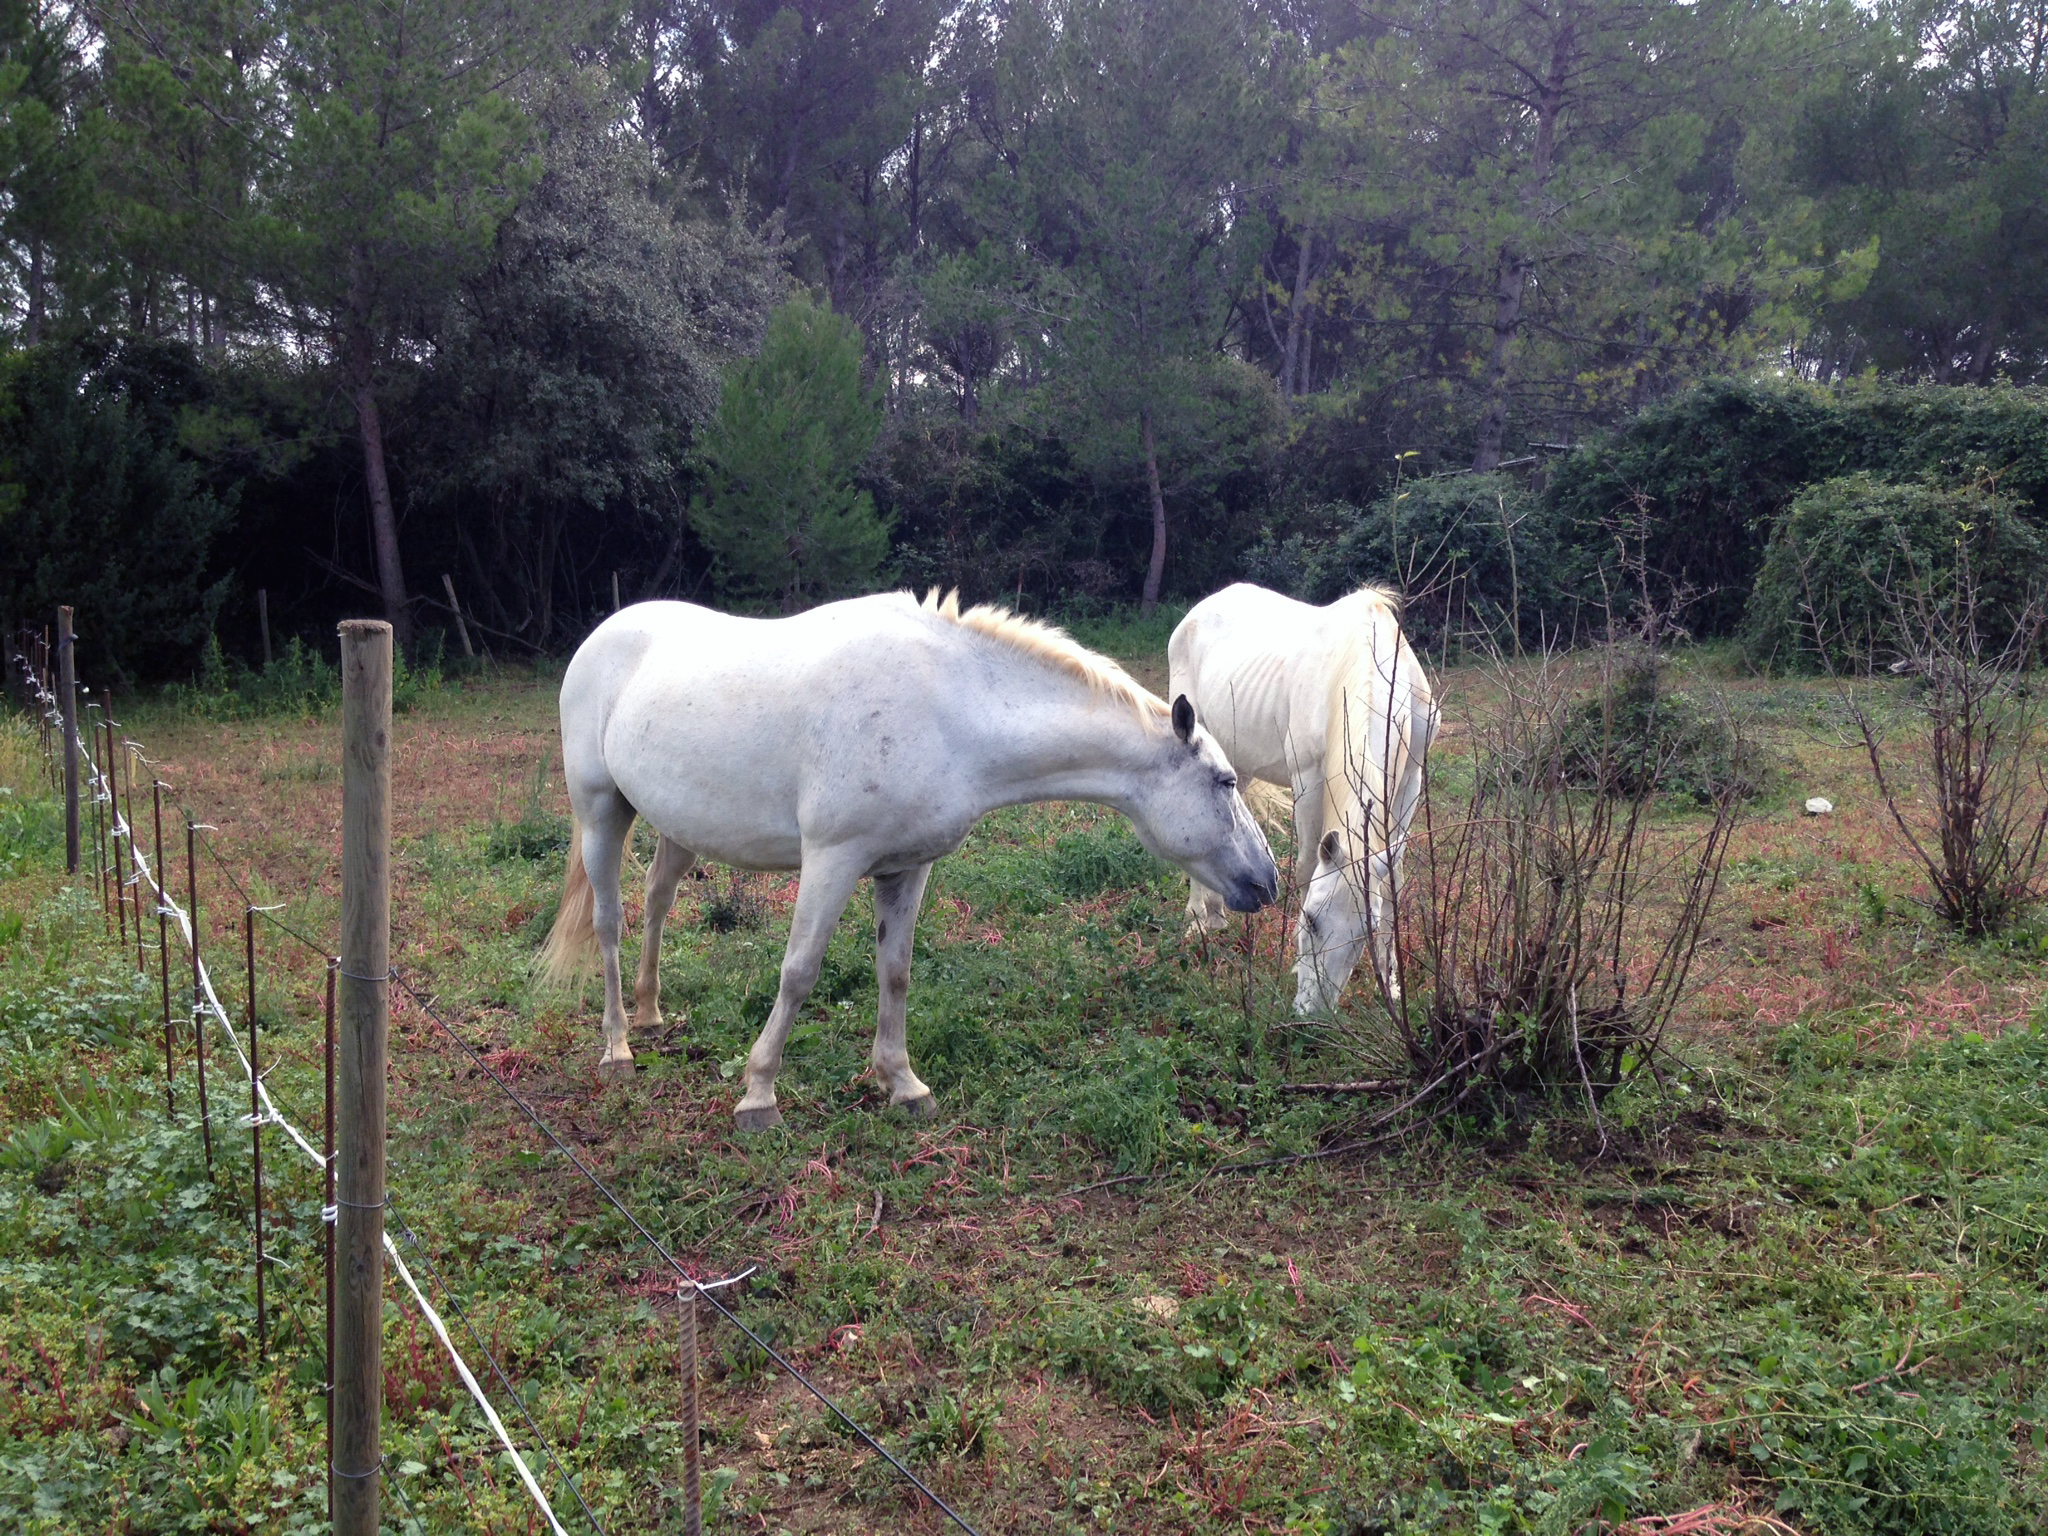
farm, meadow, flower, france, europe, herd, pasture, grazing, ranch, horse, mammal, stallion, midi, mare, montpellier, languedocroussillon, hrault, jacou, saison, chevaux, habitat, quids, pture, enclot, ecosystem, rural area, pack animal, horse like mammal